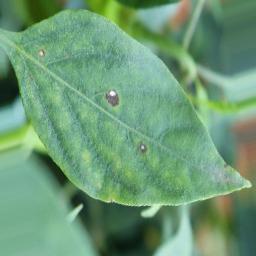
Label: cercospora